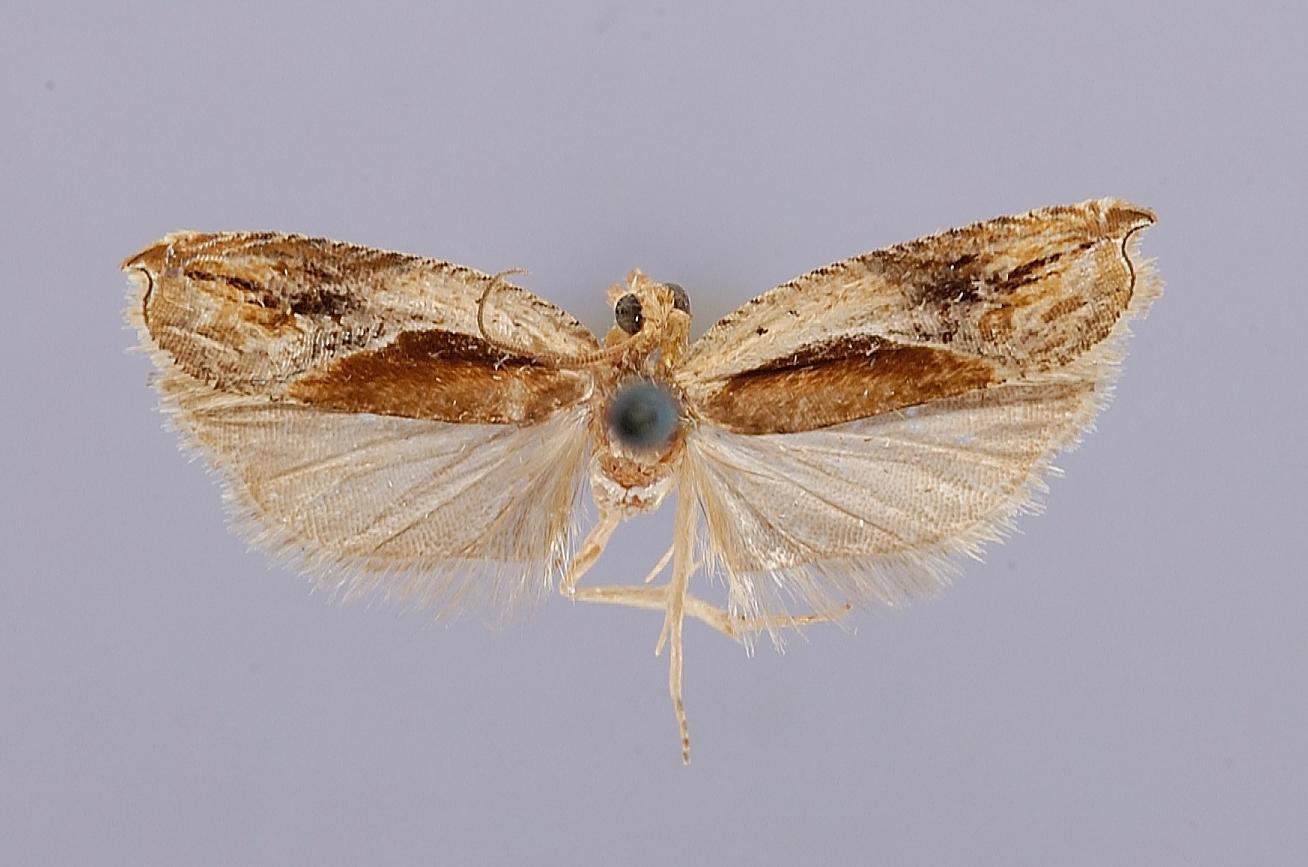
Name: Anchylopera definitivana
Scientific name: Anchylopera definitivana Heinrich, 1923
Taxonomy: Animalia, Arthropoda, Insecta, Lepidoptera, Tortricidae
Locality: [not stated], [Not Stated], Nevada, United States
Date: "July 16-23."